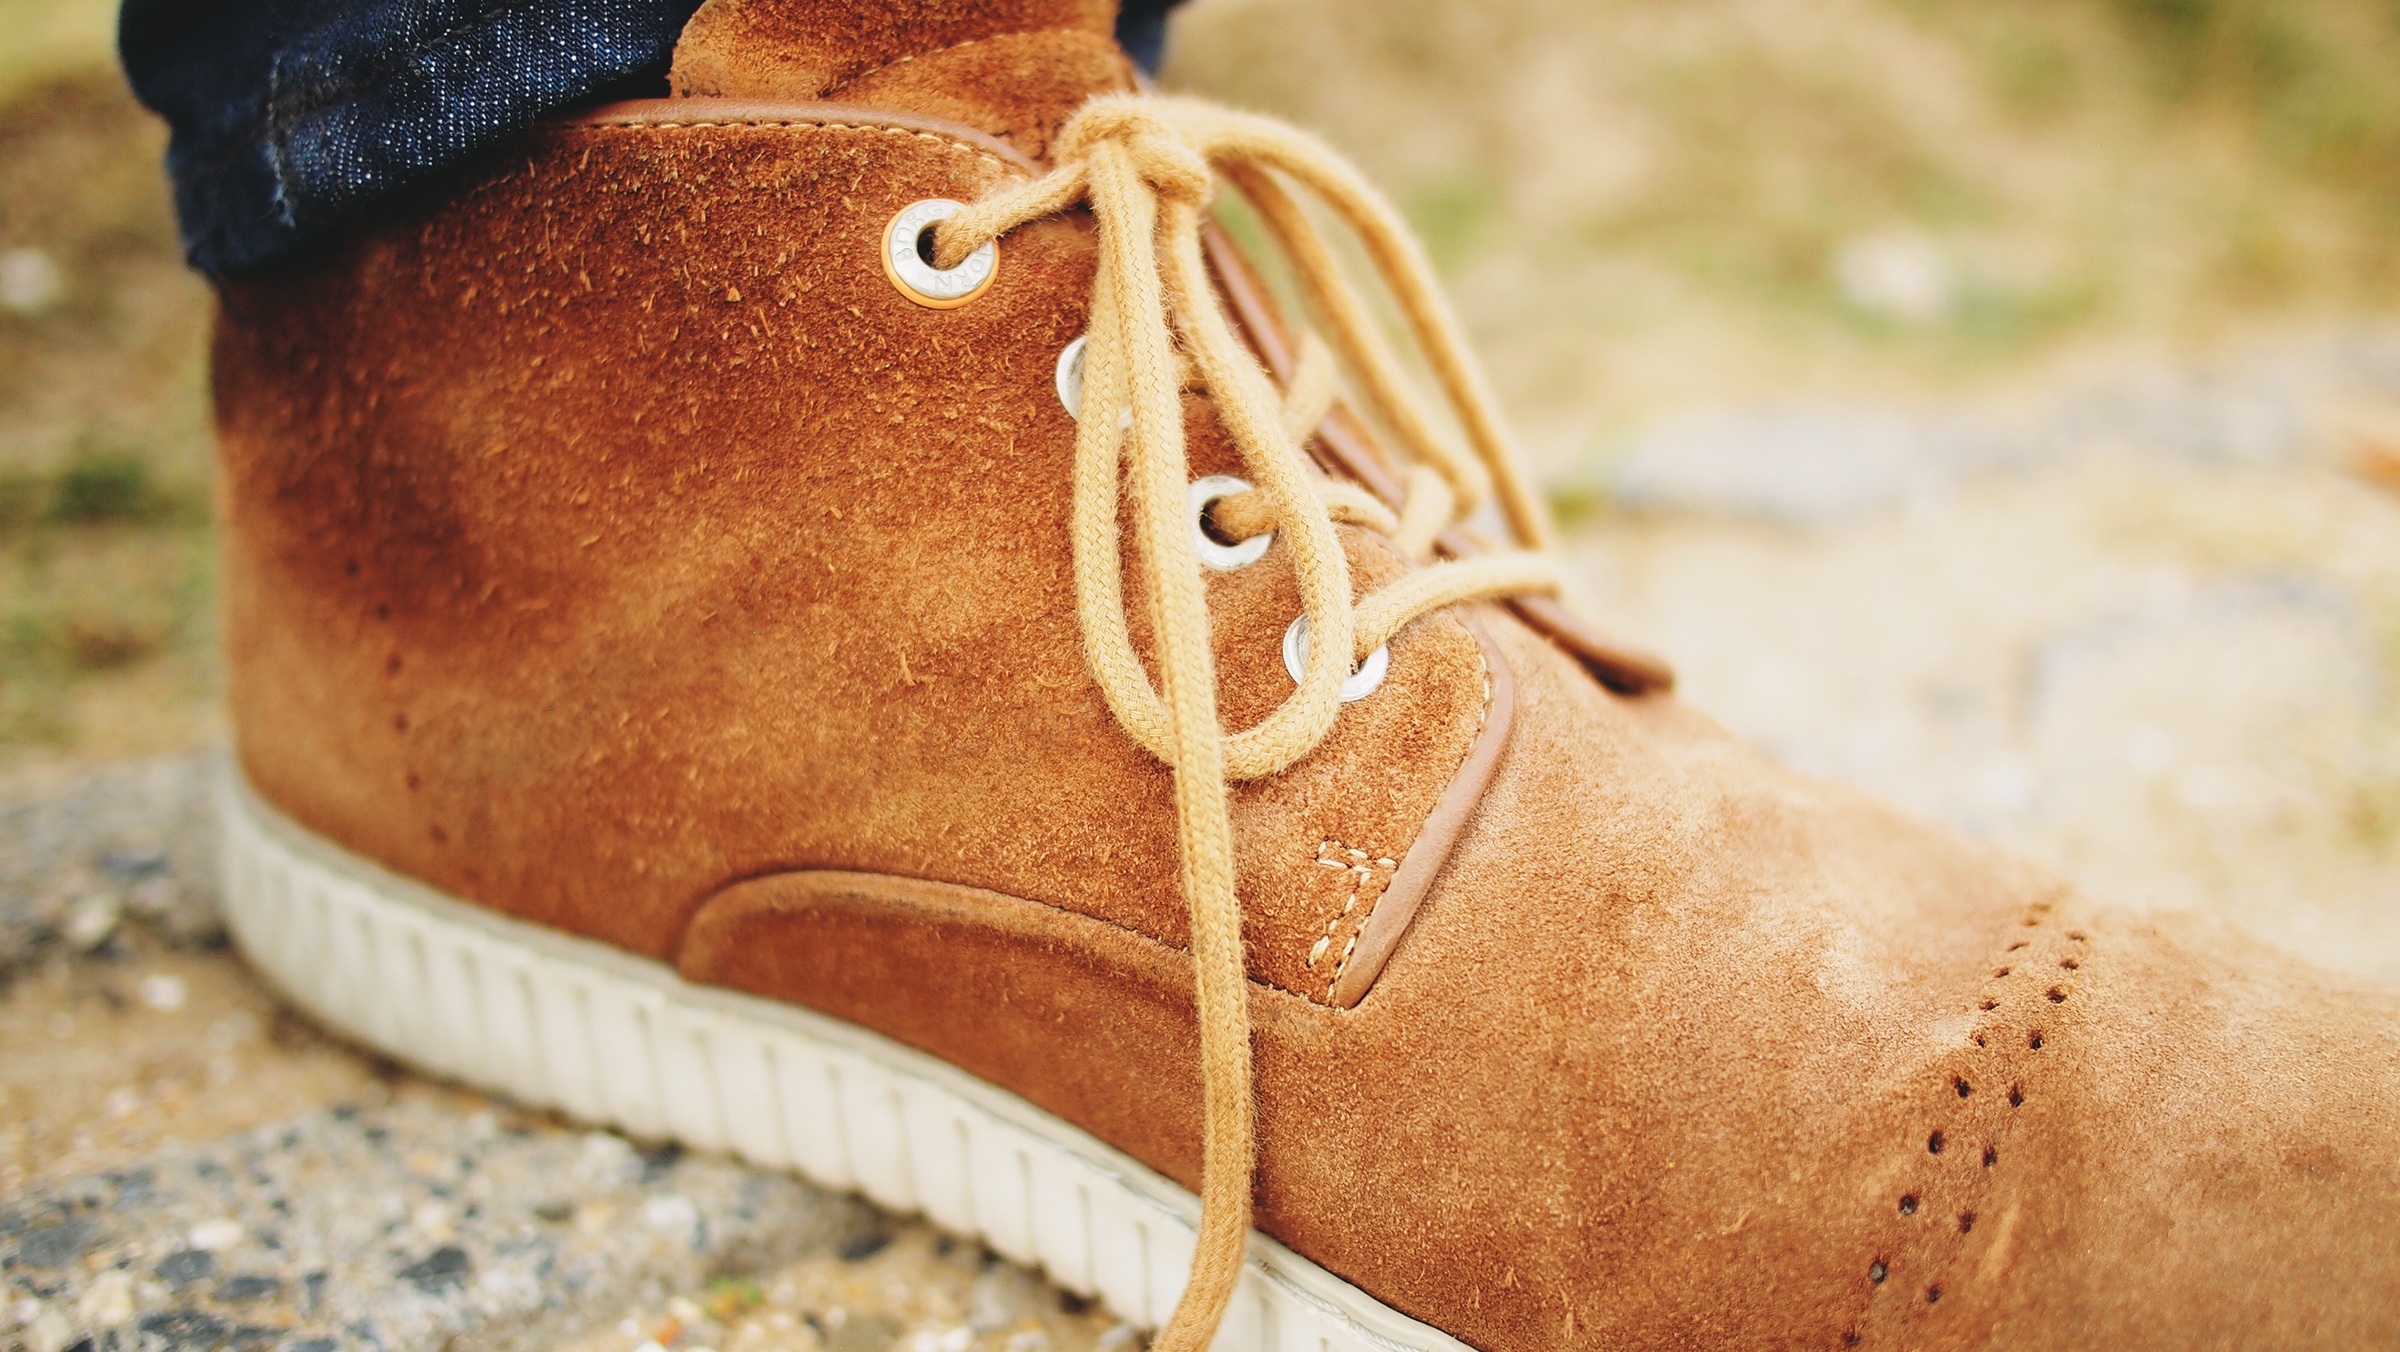
man, walking, shoe, photography, adventure, travel, walk, leg, food, spring, park, brown, season, close up, human body, laces, footwear, skin, macro photography, suede shoes